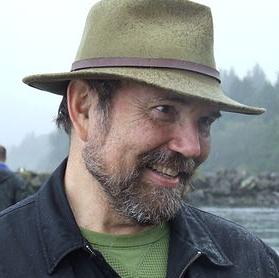
Age: 56